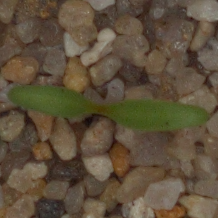
Label: sugar_beet